Koroghlu (opera)

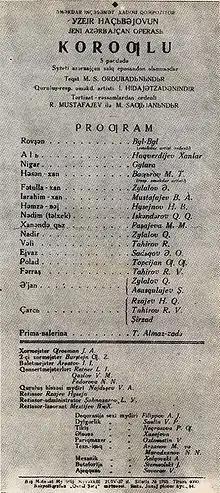
Program for the 1937 premiere of "Koroghlu"

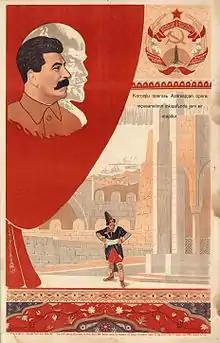
Poster of "Koroghlu", Azerbaijan 1939

Koroghlu (literally, "The Blind Man's Son") is an opera in five acts by Uzeyir Hajibeyov to a libretto in Azerbaijani by Habib Ismayilov, with poetry by Mammed Said Ordubadi. The libretto is based on episodes from the Epic of Koroghlu, a heroic legend prominent in the oral traditions of the Turkic peoples. The opera premiered on April 30, 1937, at the Azerbaijan State Opera and Ballet Theater.